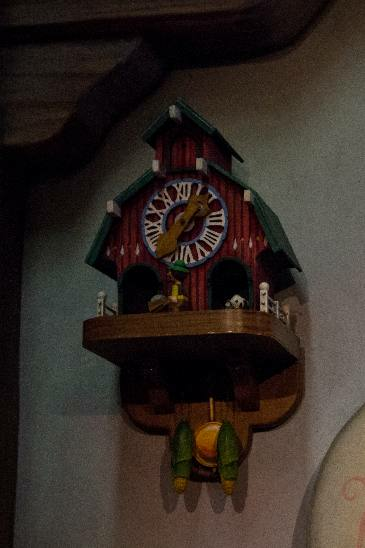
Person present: No